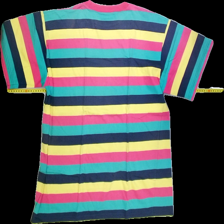
View: back
Type: T-shirt
Category: Ladies
Brand: Not Applicable
Colors: Multicolor, Blue, Turquoise, Pink, Yellow
Material: 90%cotton 10%elastane
Pattern: Striped
Cut: Regular, C-collar
Size: XL
Season: All
Trend: No trend
Stains: Yes
Price range: <50
Recommended usage: Export